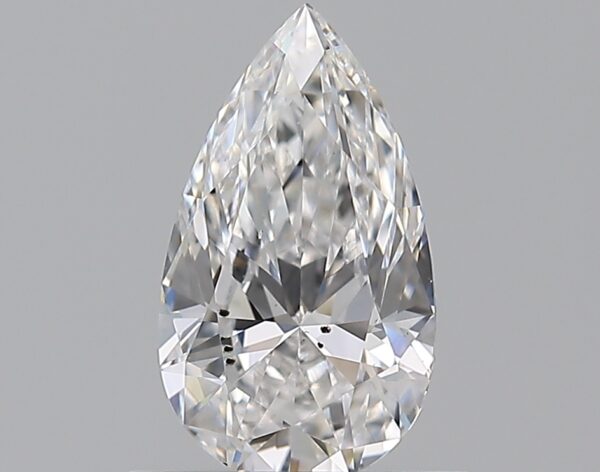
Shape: pear
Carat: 0.7
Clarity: SI2
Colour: E
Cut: EX
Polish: EX
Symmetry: VG
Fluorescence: N
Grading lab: GIA
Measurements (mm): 8.31 x 4.77 x 2.9